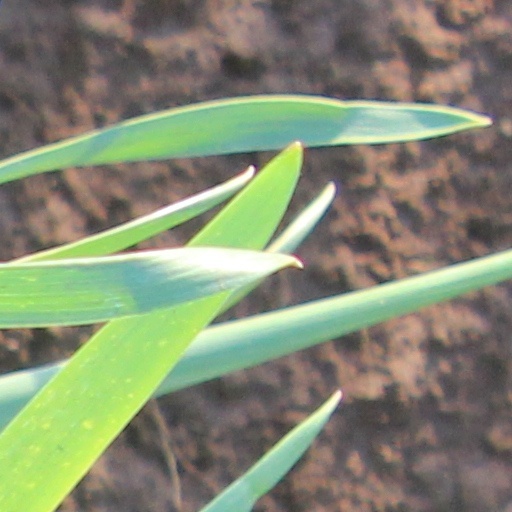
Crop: wheat